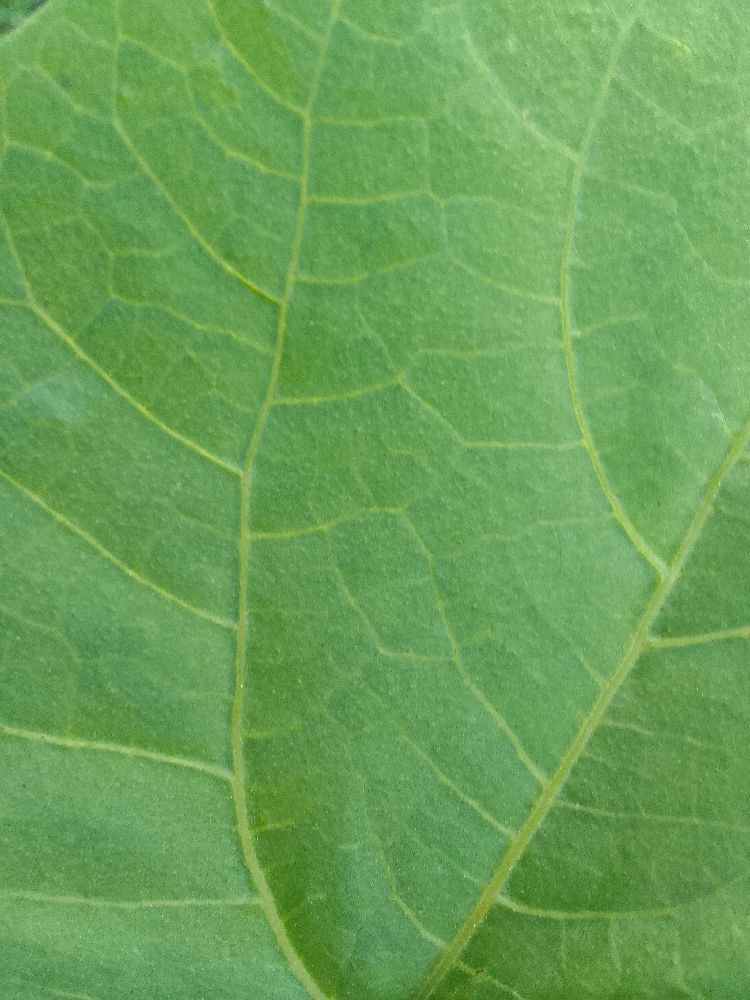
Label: healthy